California condor

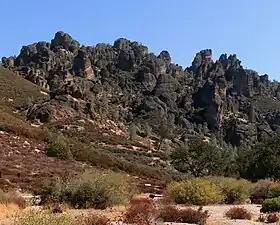
Pinnacles National Park, a release site

In 1988, the United States Fish and Wildlife Service began a reintroduction experiment involving the release of captive Andean condors into the wild in California. Only females were released, to eliminate the possibility of accidentally introducing a South American species into the United States. The experiment was a success, and all the Andean condors were recaptured and re-released in South America. California condors were released in 1991 and 1992 in California at Big Sur, Pinnacles National Park and Bitter Creek National Wildlife Refuge and in 1996 at the Vermilion Cliffs release site in Arizona near the Grand Canyon. The Fish and Wildlife Service designated the Arizona condors as an "experimental, nonessential" animal so they would not affect land regulations or development as ranchers were concerned they could be charged with an offense if any birds were injured on their property after the release. Though the birth rate remains low in the wild, their numbers are increasing steadily through regular releases of captive-reared adolescents.